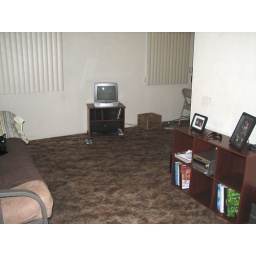
This is the view of the living room from the front door. The computer desk is around the corner.